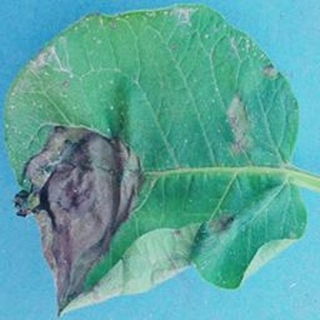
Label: potato_late_blight